Waltham, Lincolnshire

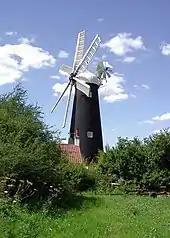
Waltham Mill

There was a substantial Saxon settlement on the site of the first village, and artifacts show earlier Roman occupation. The Waltham name is of Saxon origin: "Walt" refers to woodland or an area of high forest and "Ham" to either an estate or a village. Saxons may have changed the name from the Old English 'Wealdhant' which had the same meaning; the first part "Ald", prefixed by "We", meant "settlement", and "Hant" a "wooded estate".